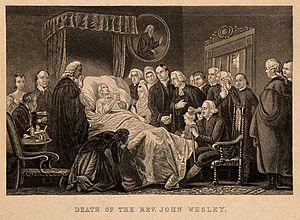
John Wesley; est un religieux, théologien et évangélisateur anglais qui fut le déclencheur d'un mouvement de réveil au sein de l'Église d'Angleterre connu sous le nom de méthodisme.